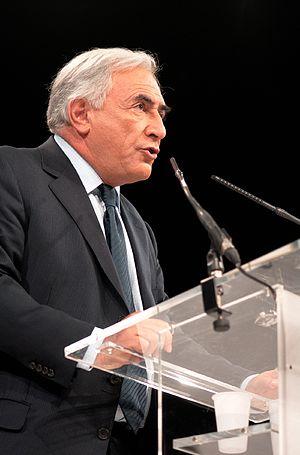
Dominique Strauss-Kahn au meeting organisé au Zénith de Paris par le Parti socialiste dans le cadre des élections législatives de 2007.
Marcela Iacub est une juriste, chercheuse et essayiste franco-argentine, née le 20 mai 1964 à Buenos Aires en Argentine. Elle est principalement connue pour sa défense d'idées à contre-courant du féminisme dans ses ouvrages, de ses théories sur l'émancipation des femmes et l'analyse de l'impact sur l'opinion publique.
Dominique Strauss-Kahn [dɔminik stʁos kan], dit « DSK », né le 25 avril 1949 à Neuilly-sur-Seine, est un économiste et homme politique français.
L’affaire du Carlton de Lille est une affaire tournant autour des activités de René Kojfer, chargé des relations publiques des hôtels Carlton et les Tours, ainsi qu'organisateur de « parties fines » pendant lesquelles plusieurs notables de la région à Lille, Paris et Washington ont profité des services de prostituées.